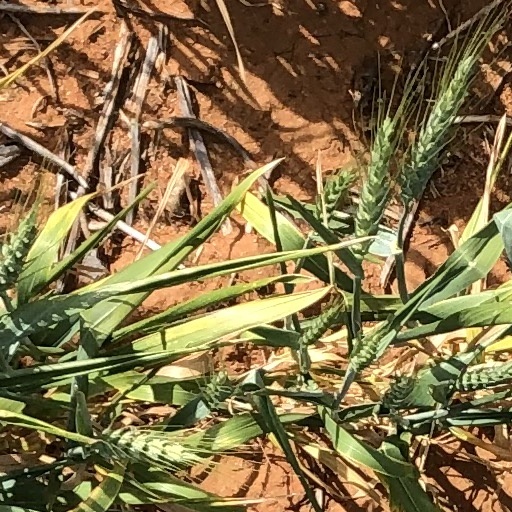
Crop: wheat